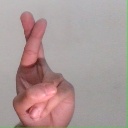
अक्षर: र